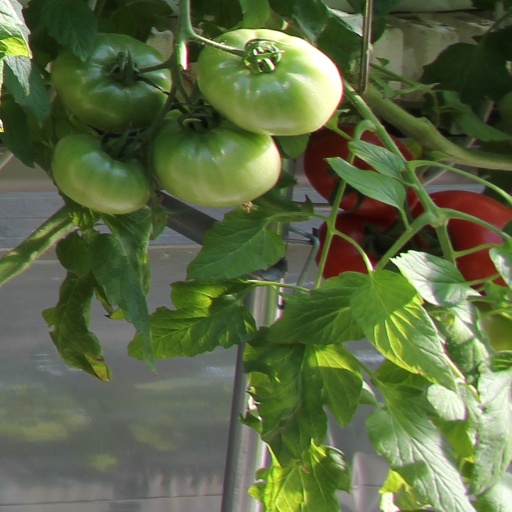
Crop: tomato